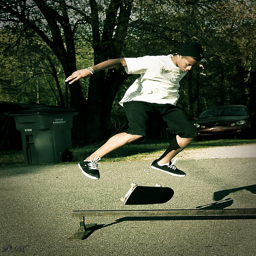
A person doing a skateboard trick on a rail
A skateboarder doing a flip over a ramp in a park.
a man does a trick on a skate board
A young man jumps and flips his skateboard in a park.
A boy jumping in the air trying to do a skateboarding trick.